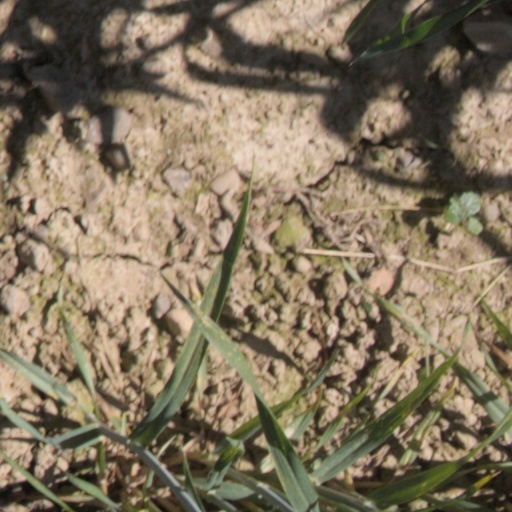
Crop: wheat